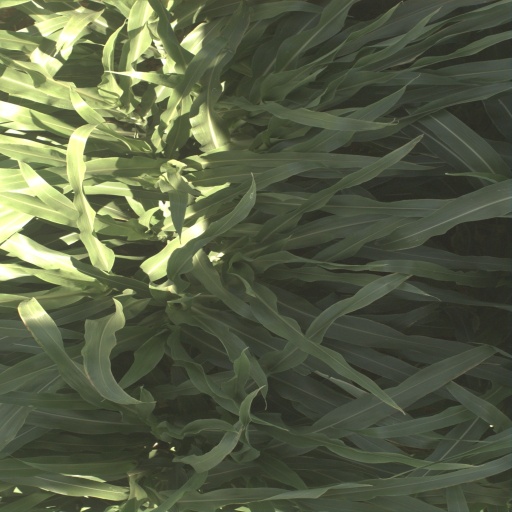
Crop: sorghum